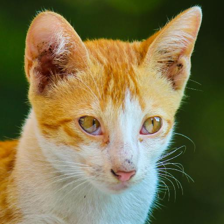
Label: animals